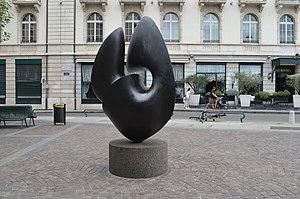
Sculpture La flamboyante de l'artiste Antoine Poncet, Place des Bergues, Genève, Festicabales 2015. The making of this document was supported by Wikimedia CH. (Submit your project!) For all the files concerned, please see the category Supported by Wikimedia CH. العربية
Antoine Poncet est un sculpteur français, né le 5 mai 1928 à Paris.